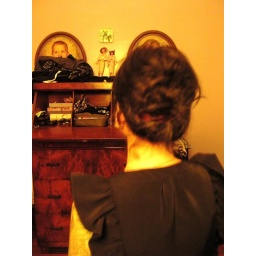
Wedding Hair- done in the car with no mirror